My Future

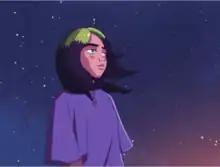
Many journalists compared the music video's aesthetic to that of anime; some said it was reminiscent of Studio Ghibli films.

An animated music video for "My Future" was directed by Australian director Andrew Onorato, and released on Eilish's official YouTube channel the same day as the single. It was produced by Australian animation company Chop Studio. The video was animated by Alex Dray, Andrew Onorato, Annie Zhao, Cliona Noonan, Nancy Li, and Sarah Schmidt. The visual has been described as "anime in nature".